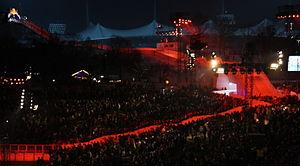
Les Championnats du monde de patinage de descente extrême sont un événement international regroupant chaque année les épreuves de cette discipline sous l'égide de la All Terrain Skate Cross Federation. Ils regroupent les épreuves de Red Bull Crashed Ice et de Riders Cup.